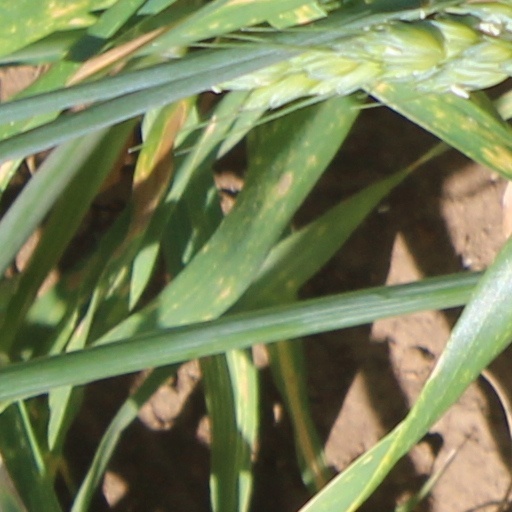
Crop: wheat